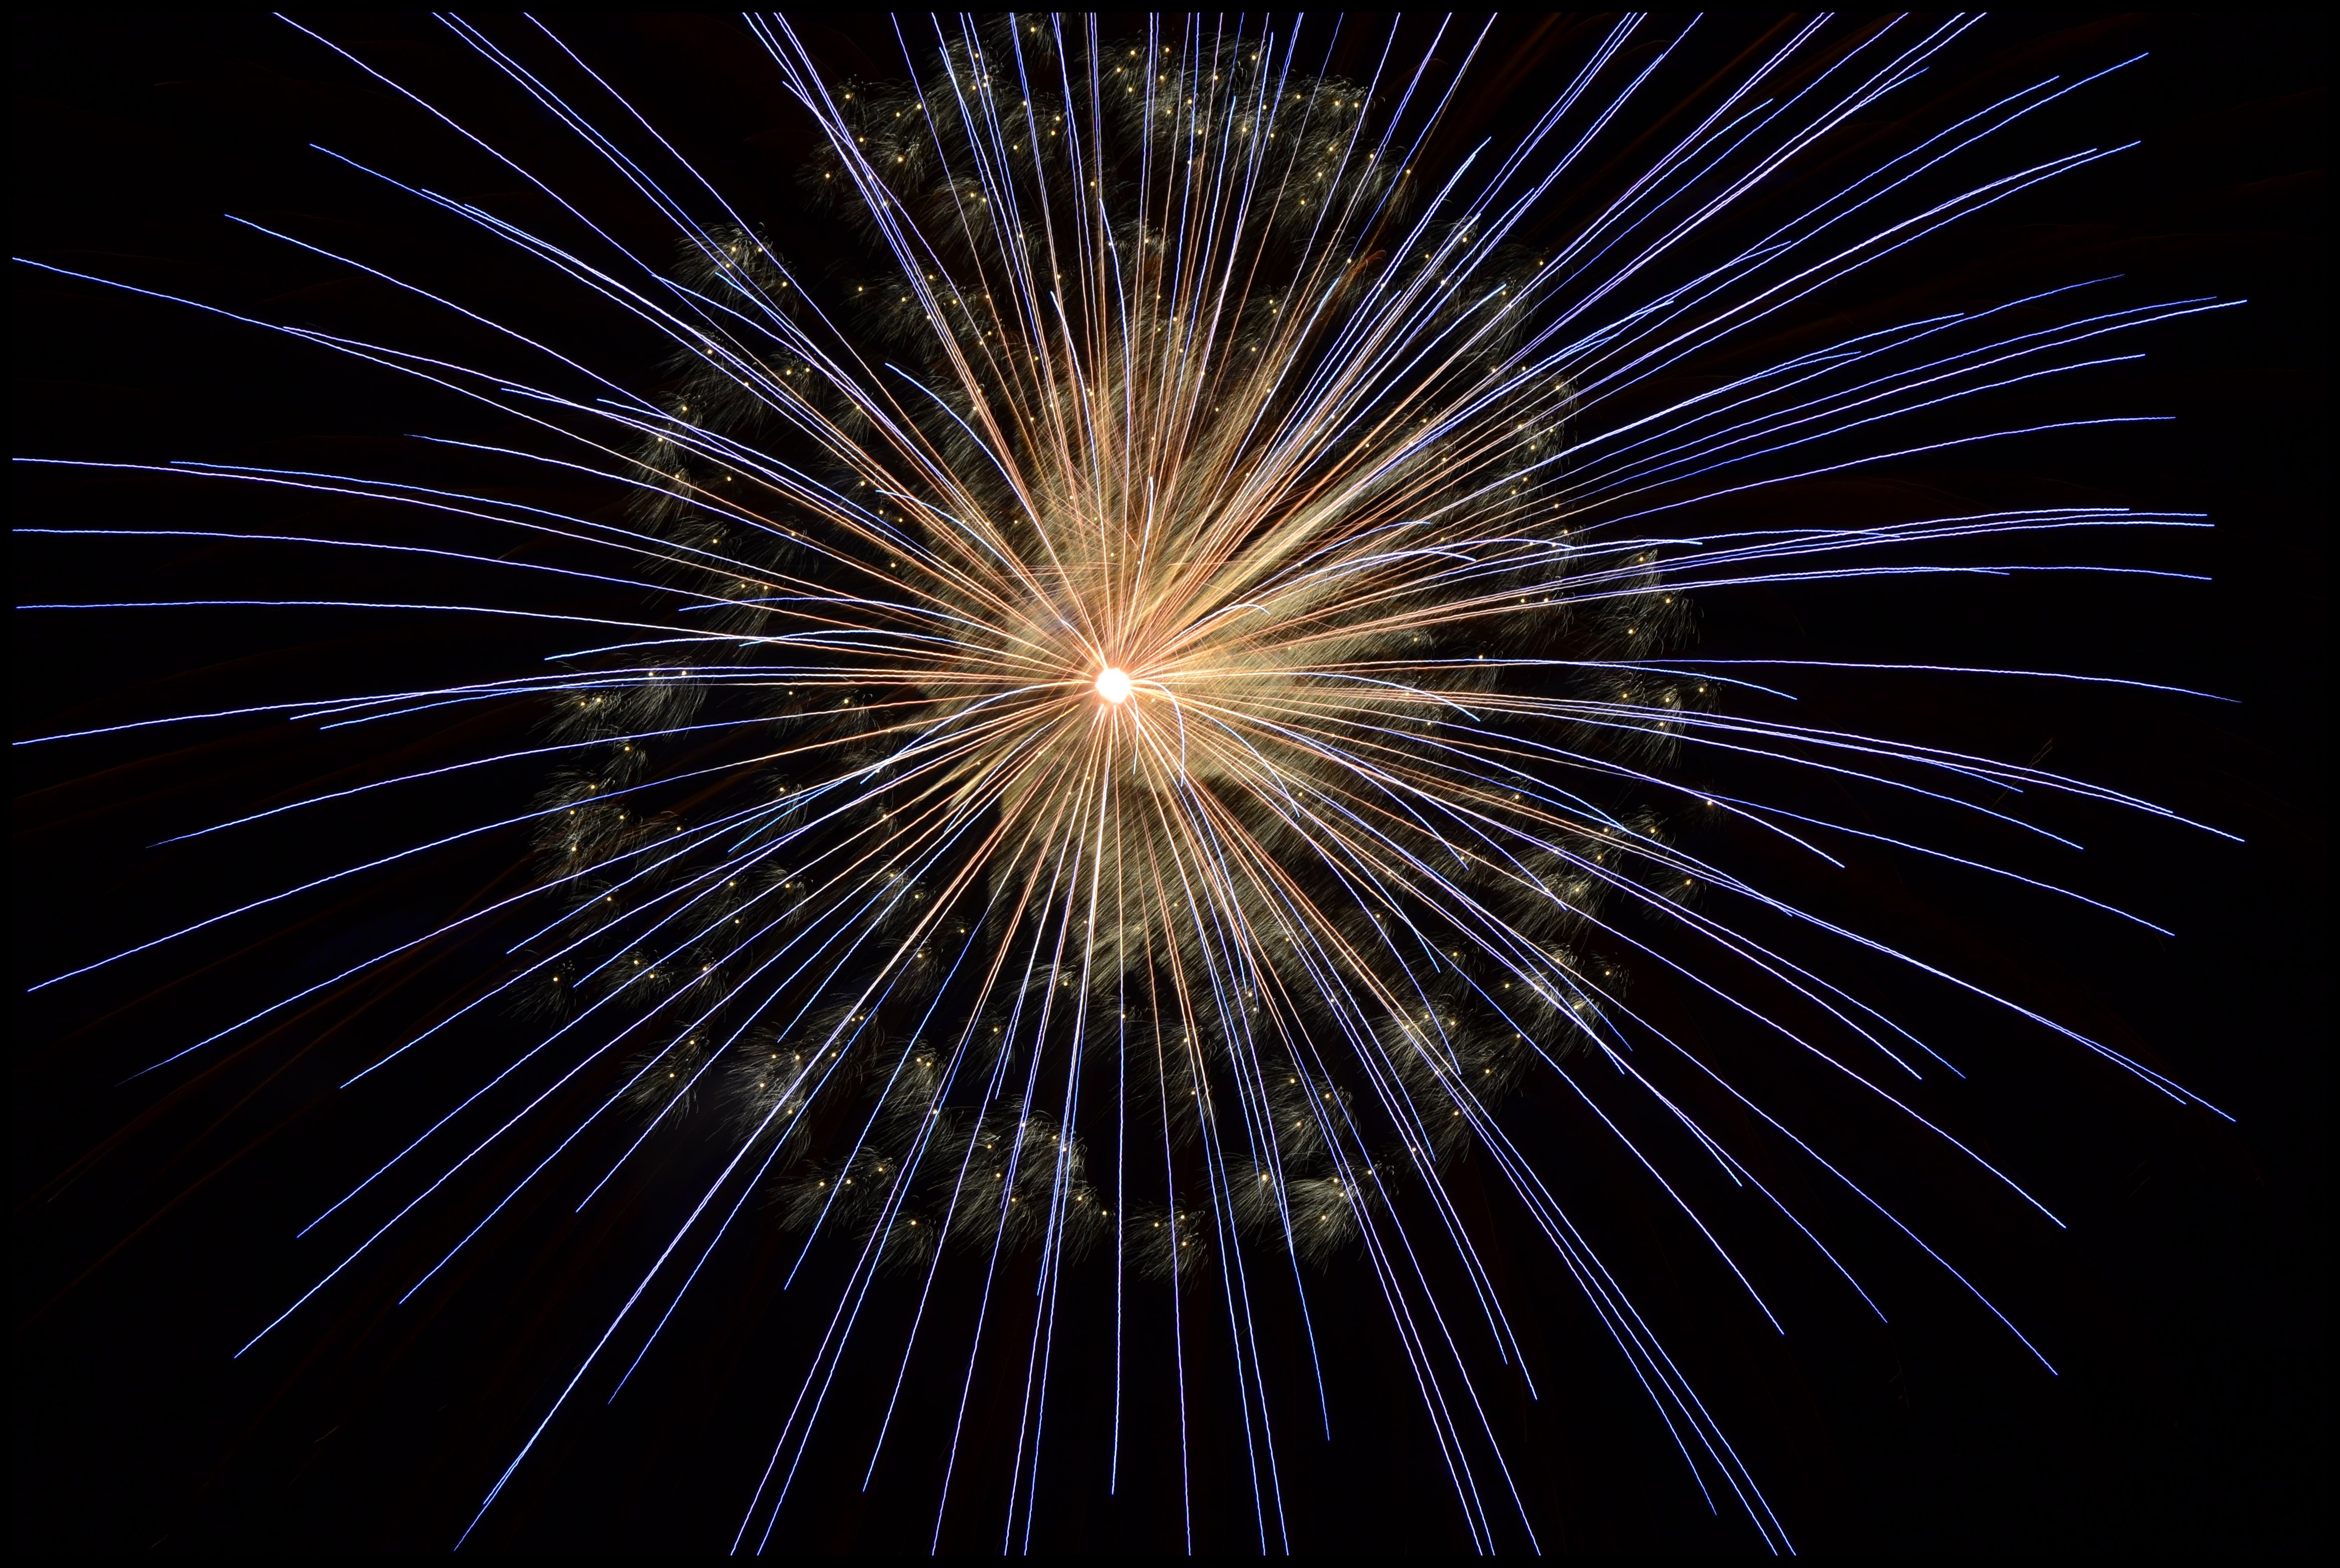
light, night, recreation, firework, lights, fireworks, bright, beautiful, event, new year's eve, pyrotechnic, outdoor recreation, pyrotechnic article